Foreign relations of imperial China

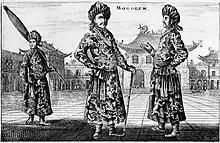
"Moghul embassy", seen by the Dutch visitors in Beijing in 1656. According to Lach & Kley (1993), modern historians (namely, Luciano Petech) think that the emissaries portrayed had actually come from Turfan (Moghulistan), and not all the way from Moghul India.

The long-lasting Chinese Rites controversy of the 17th and 18th centuries led the pope in 1704 to reverse the Jesuit position and reject any recognition of traditional Chinese rituals regarding ancestors and Confucianism. The Emperor thereupon banished all missionaries who followed the pope's policy. The pope's decision was finally reversed in 1939.